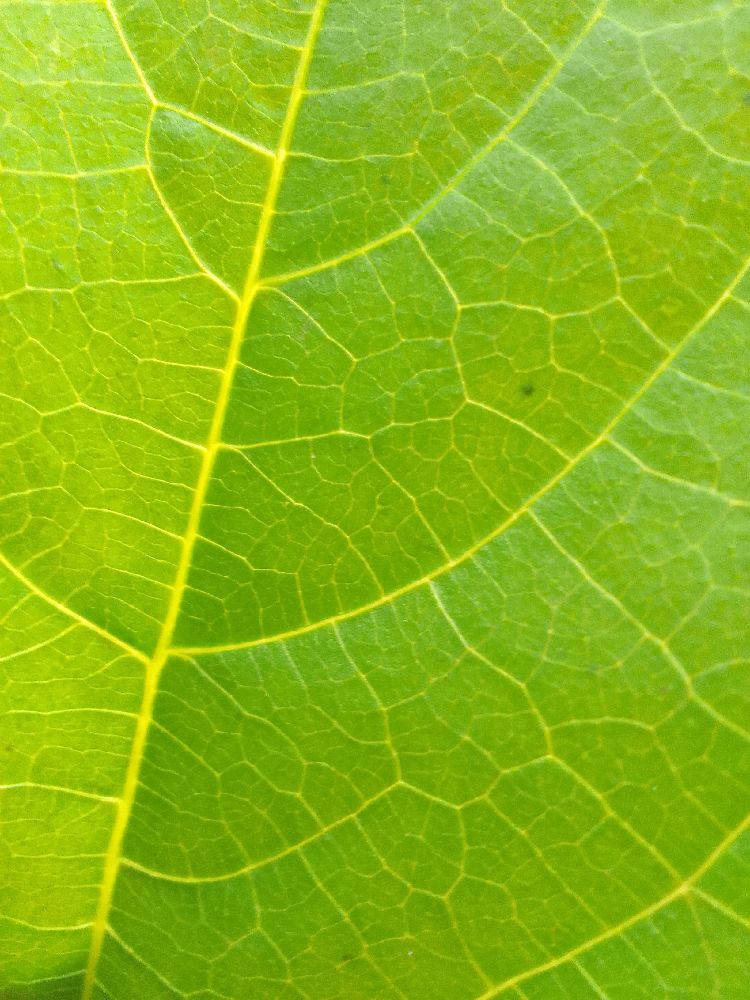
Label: healthy